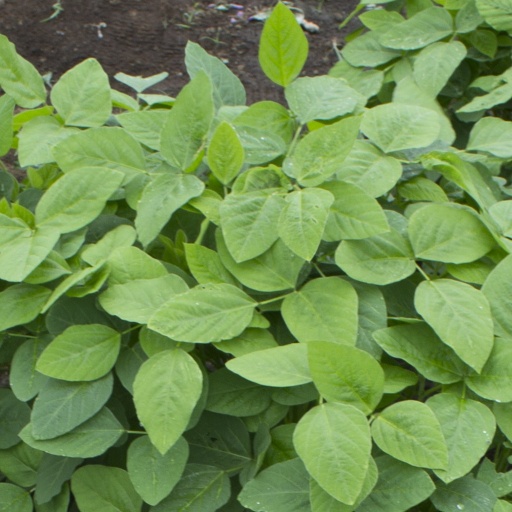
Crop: soybean